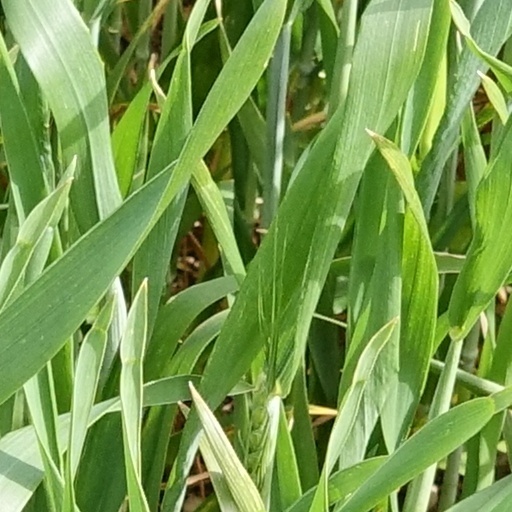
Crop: wheat